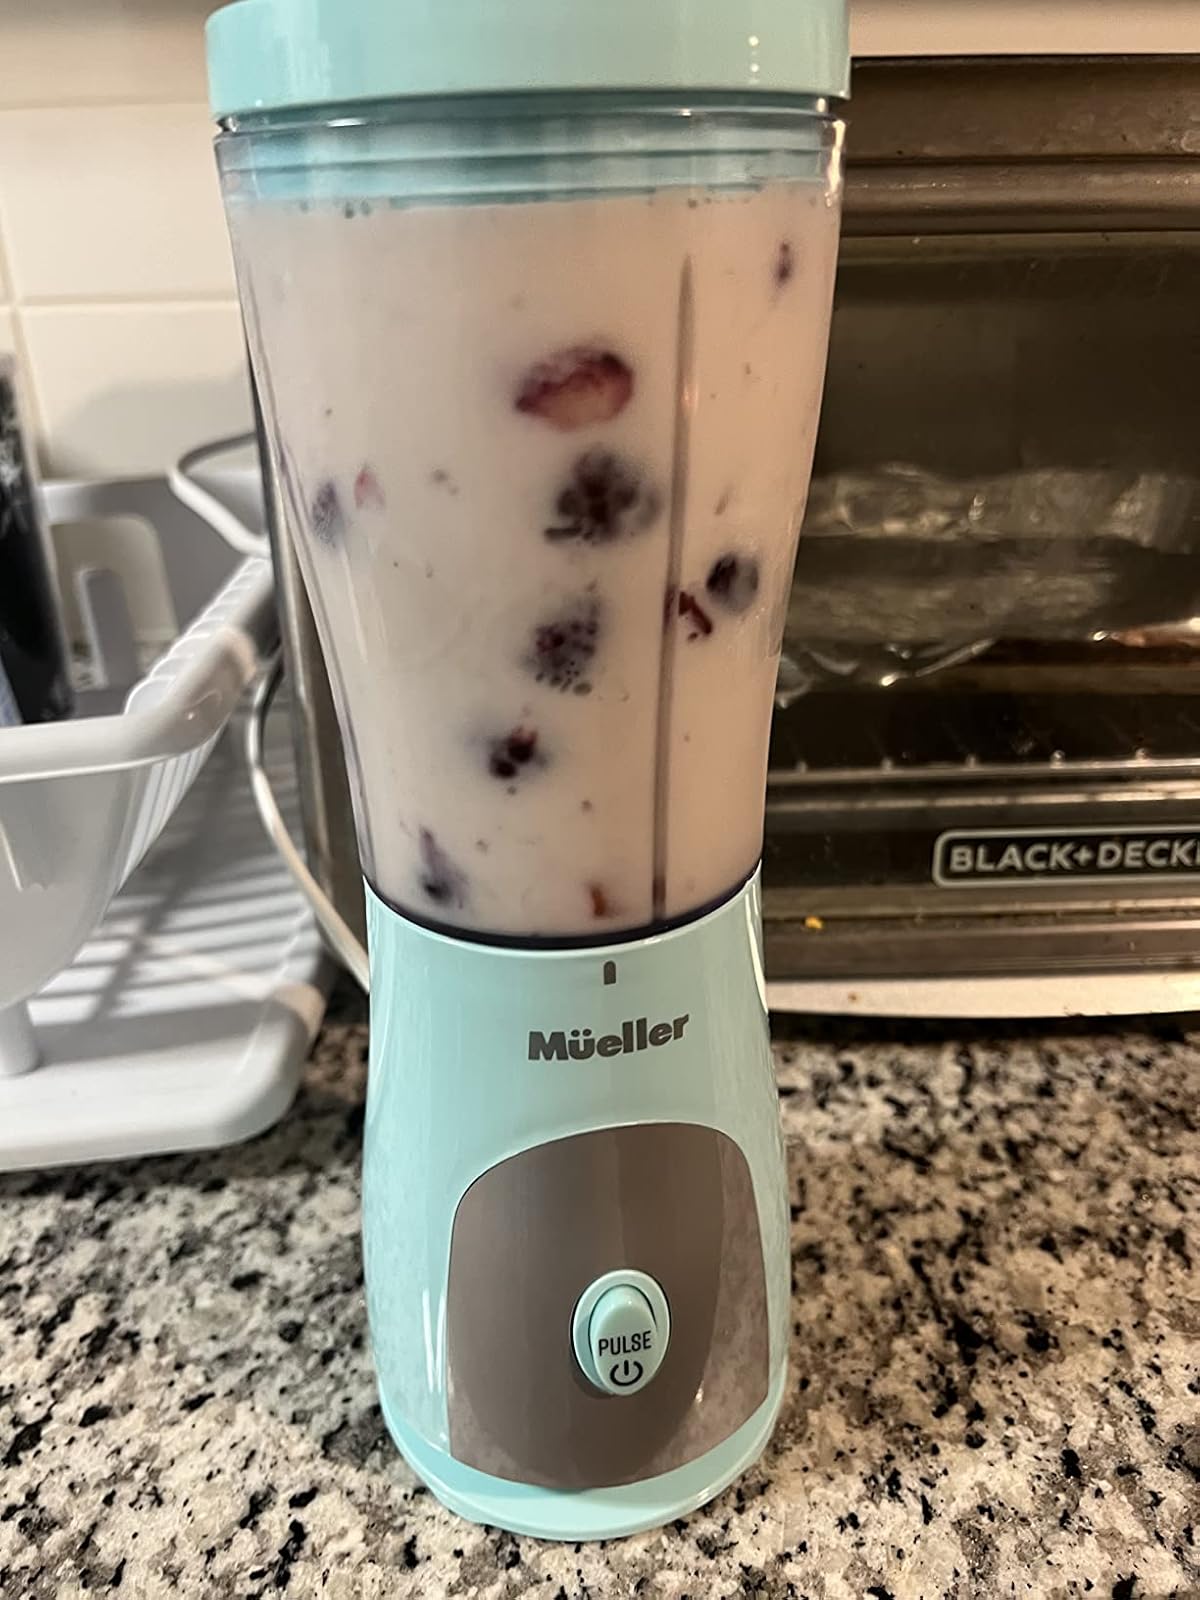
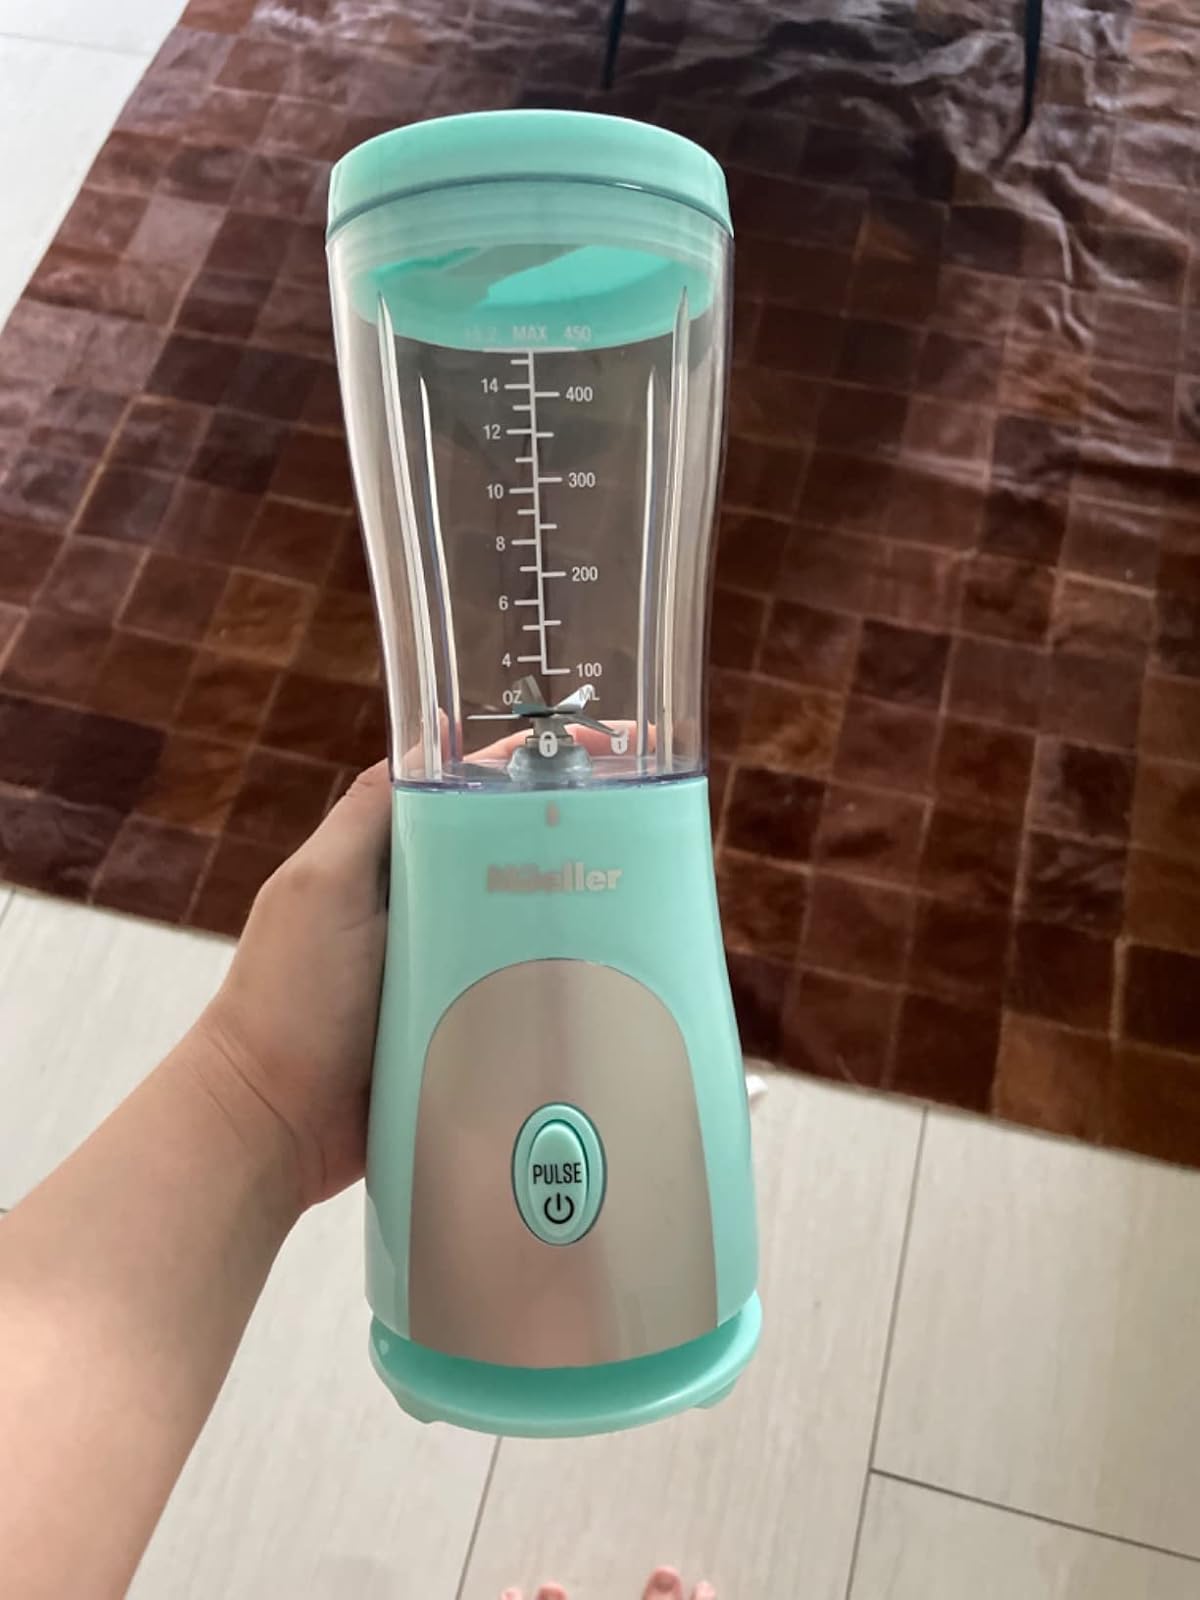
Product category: items_blender
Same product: yes